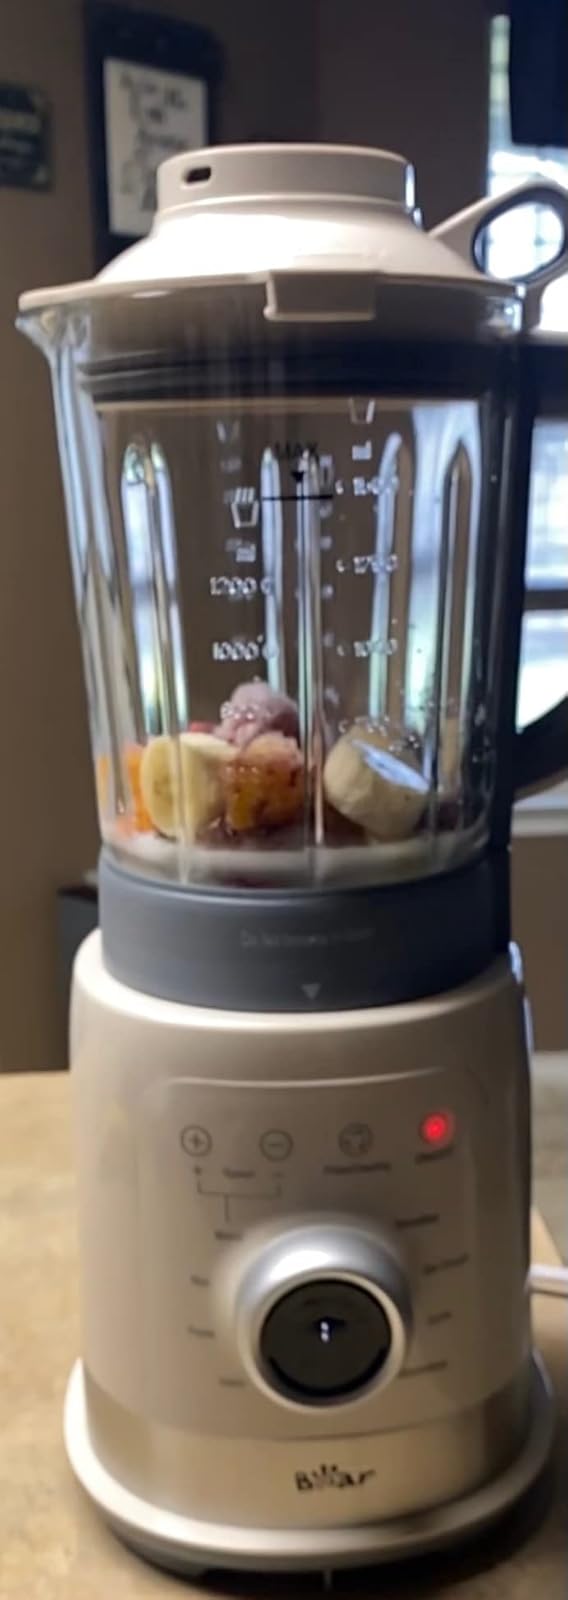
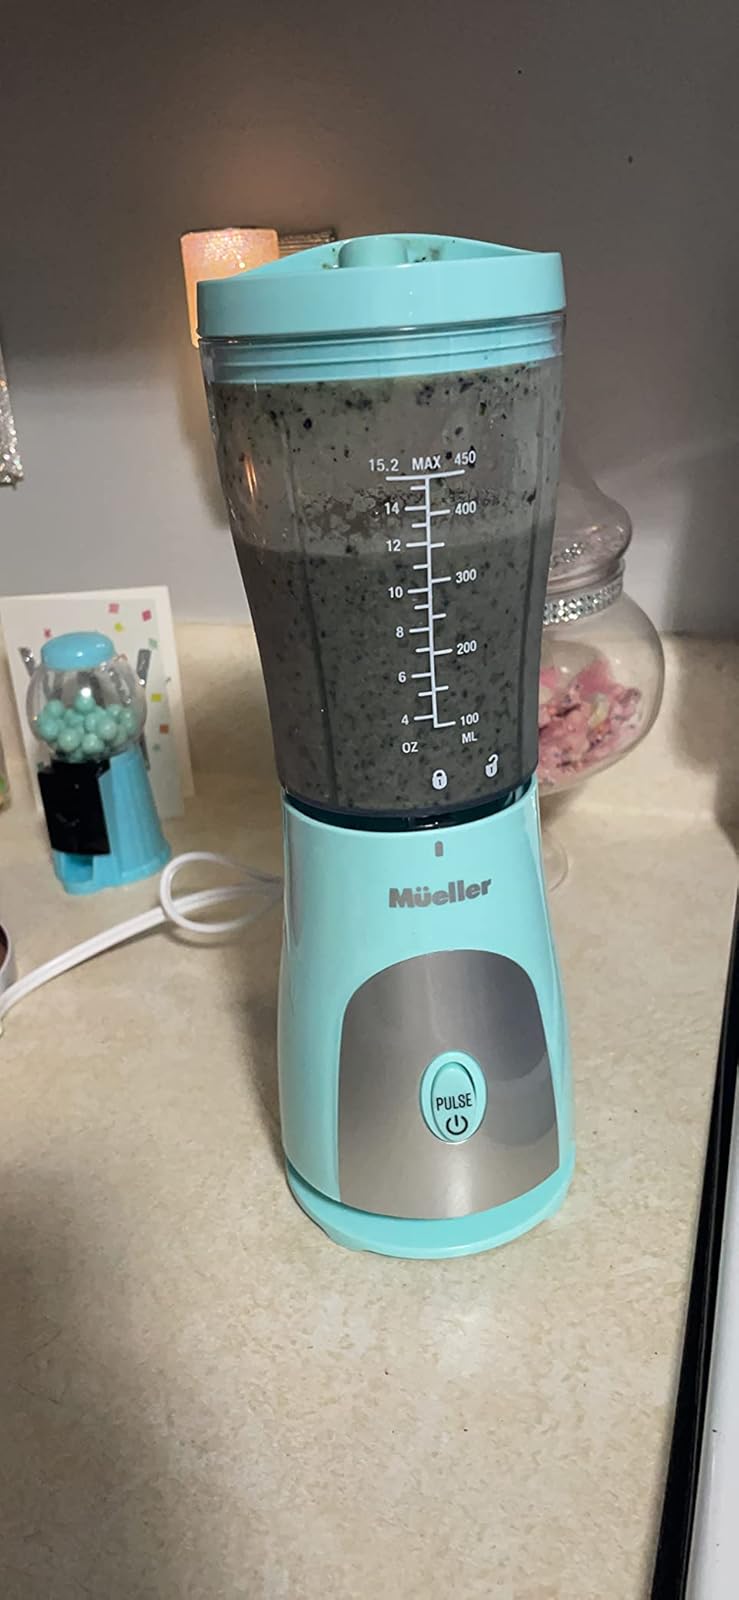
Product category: items_blender
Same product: no